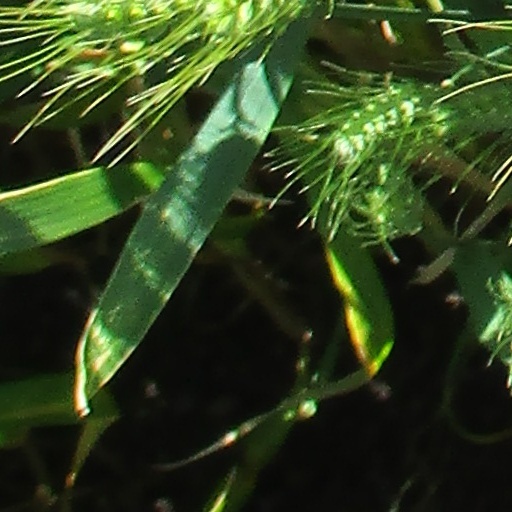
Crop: wheat